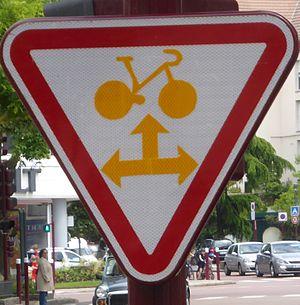
tri directions à Sceaux
Sceaux est une commune française du département des Hauts-de-Seine en région Île-de-France, dans l'arrondissement d'Antony, au sud de Paris.
Le cédez-le-passage cycliste au feu est une signalisation donnant la possibilité aux cyclistes, à un feu de circulation, de continuer leur route alors même que le feu est rouge, après avoir cédé le passage à tous les autres usagers.